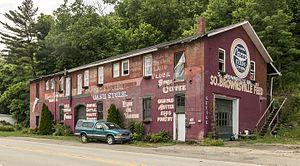
South Brownsville Store, West Brownsville, Pennsylvanie, États-Unis